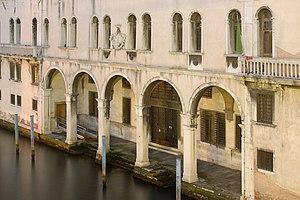
Fontego dei Tedeschi à Venise.